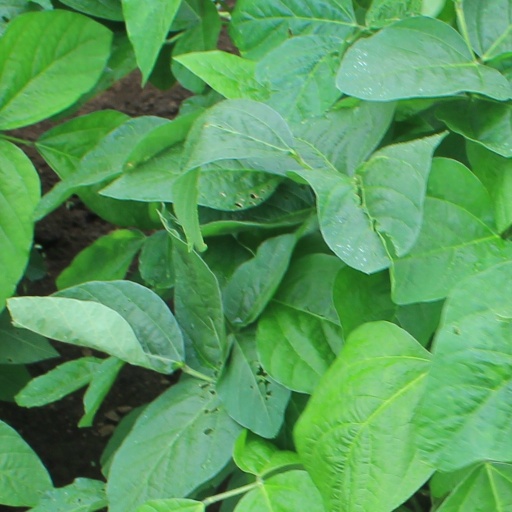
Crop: soybean